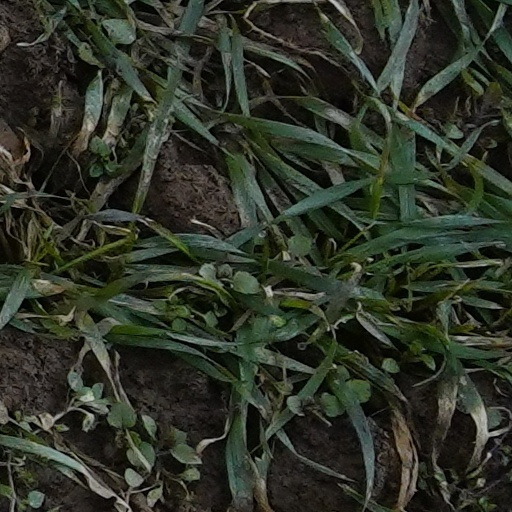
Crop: wheat